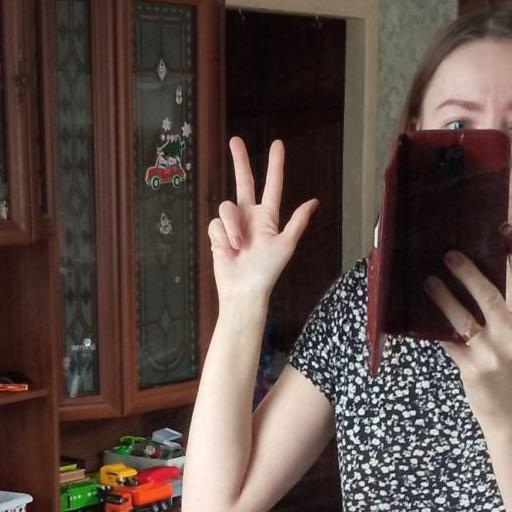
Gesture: three2